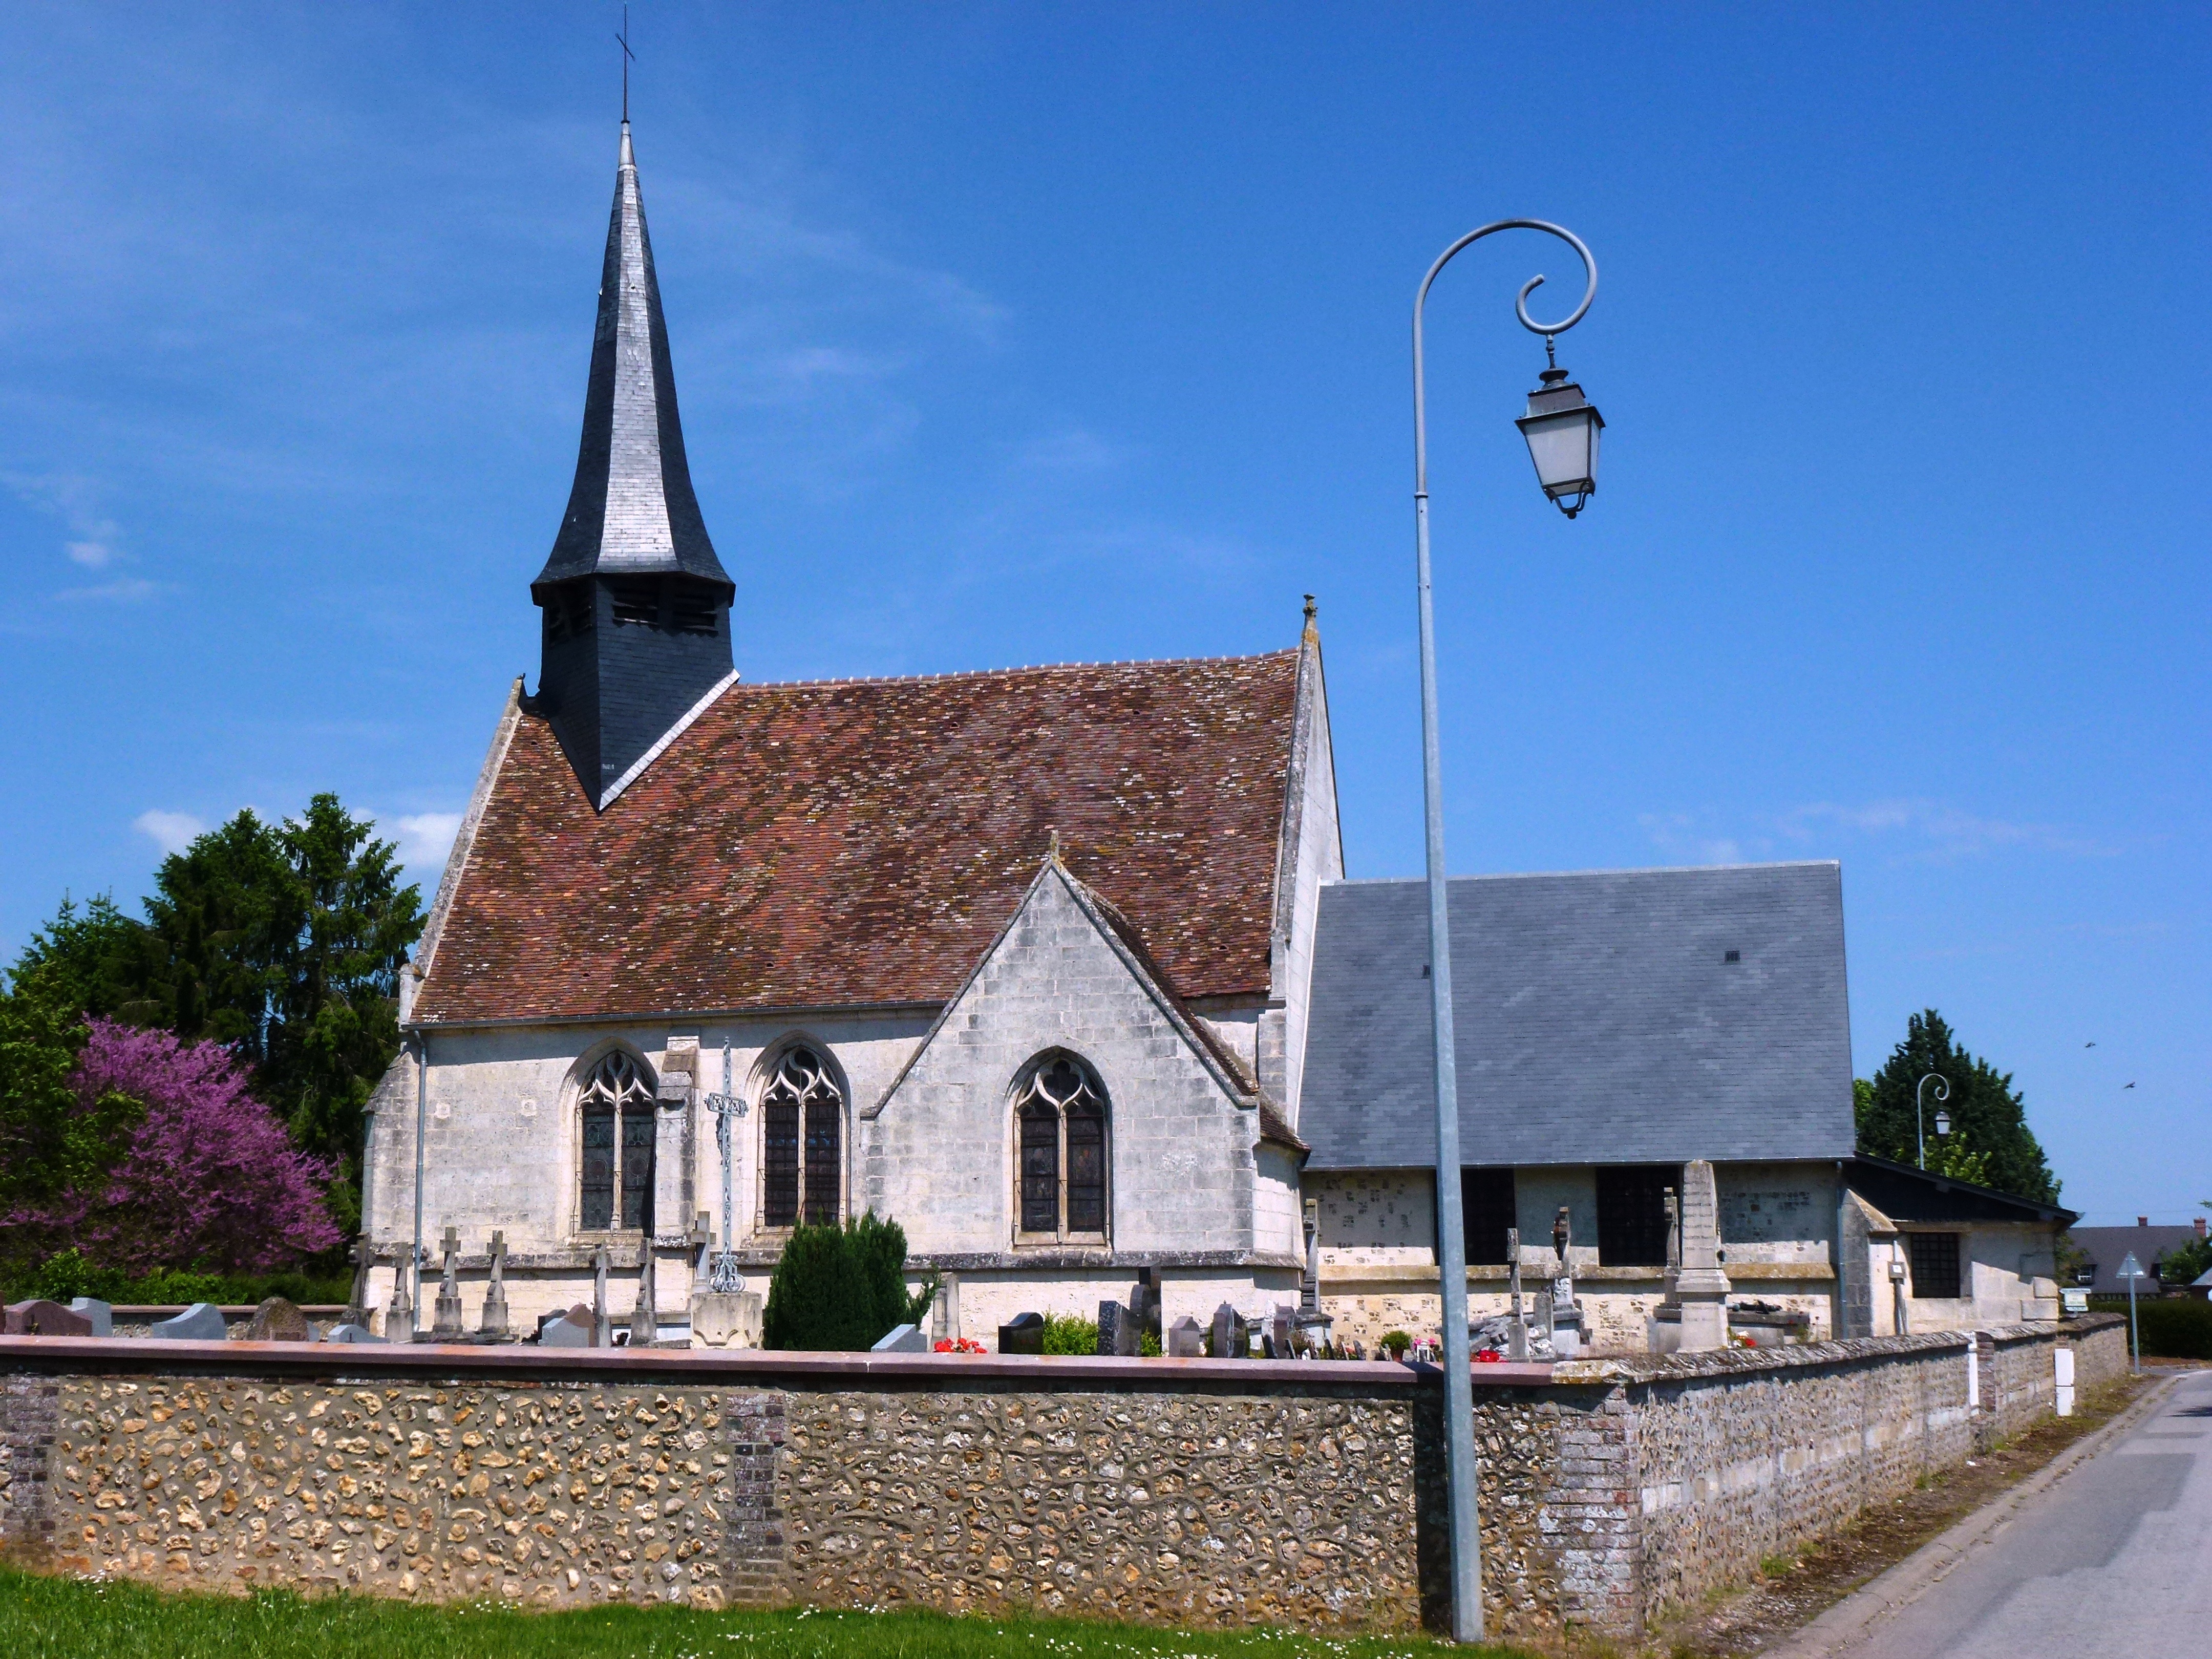
building, france, landmark, church, chapel, exterior, place of worship, religious, monastery, christianity, estate, spanish missions in california, barquet, saint jean